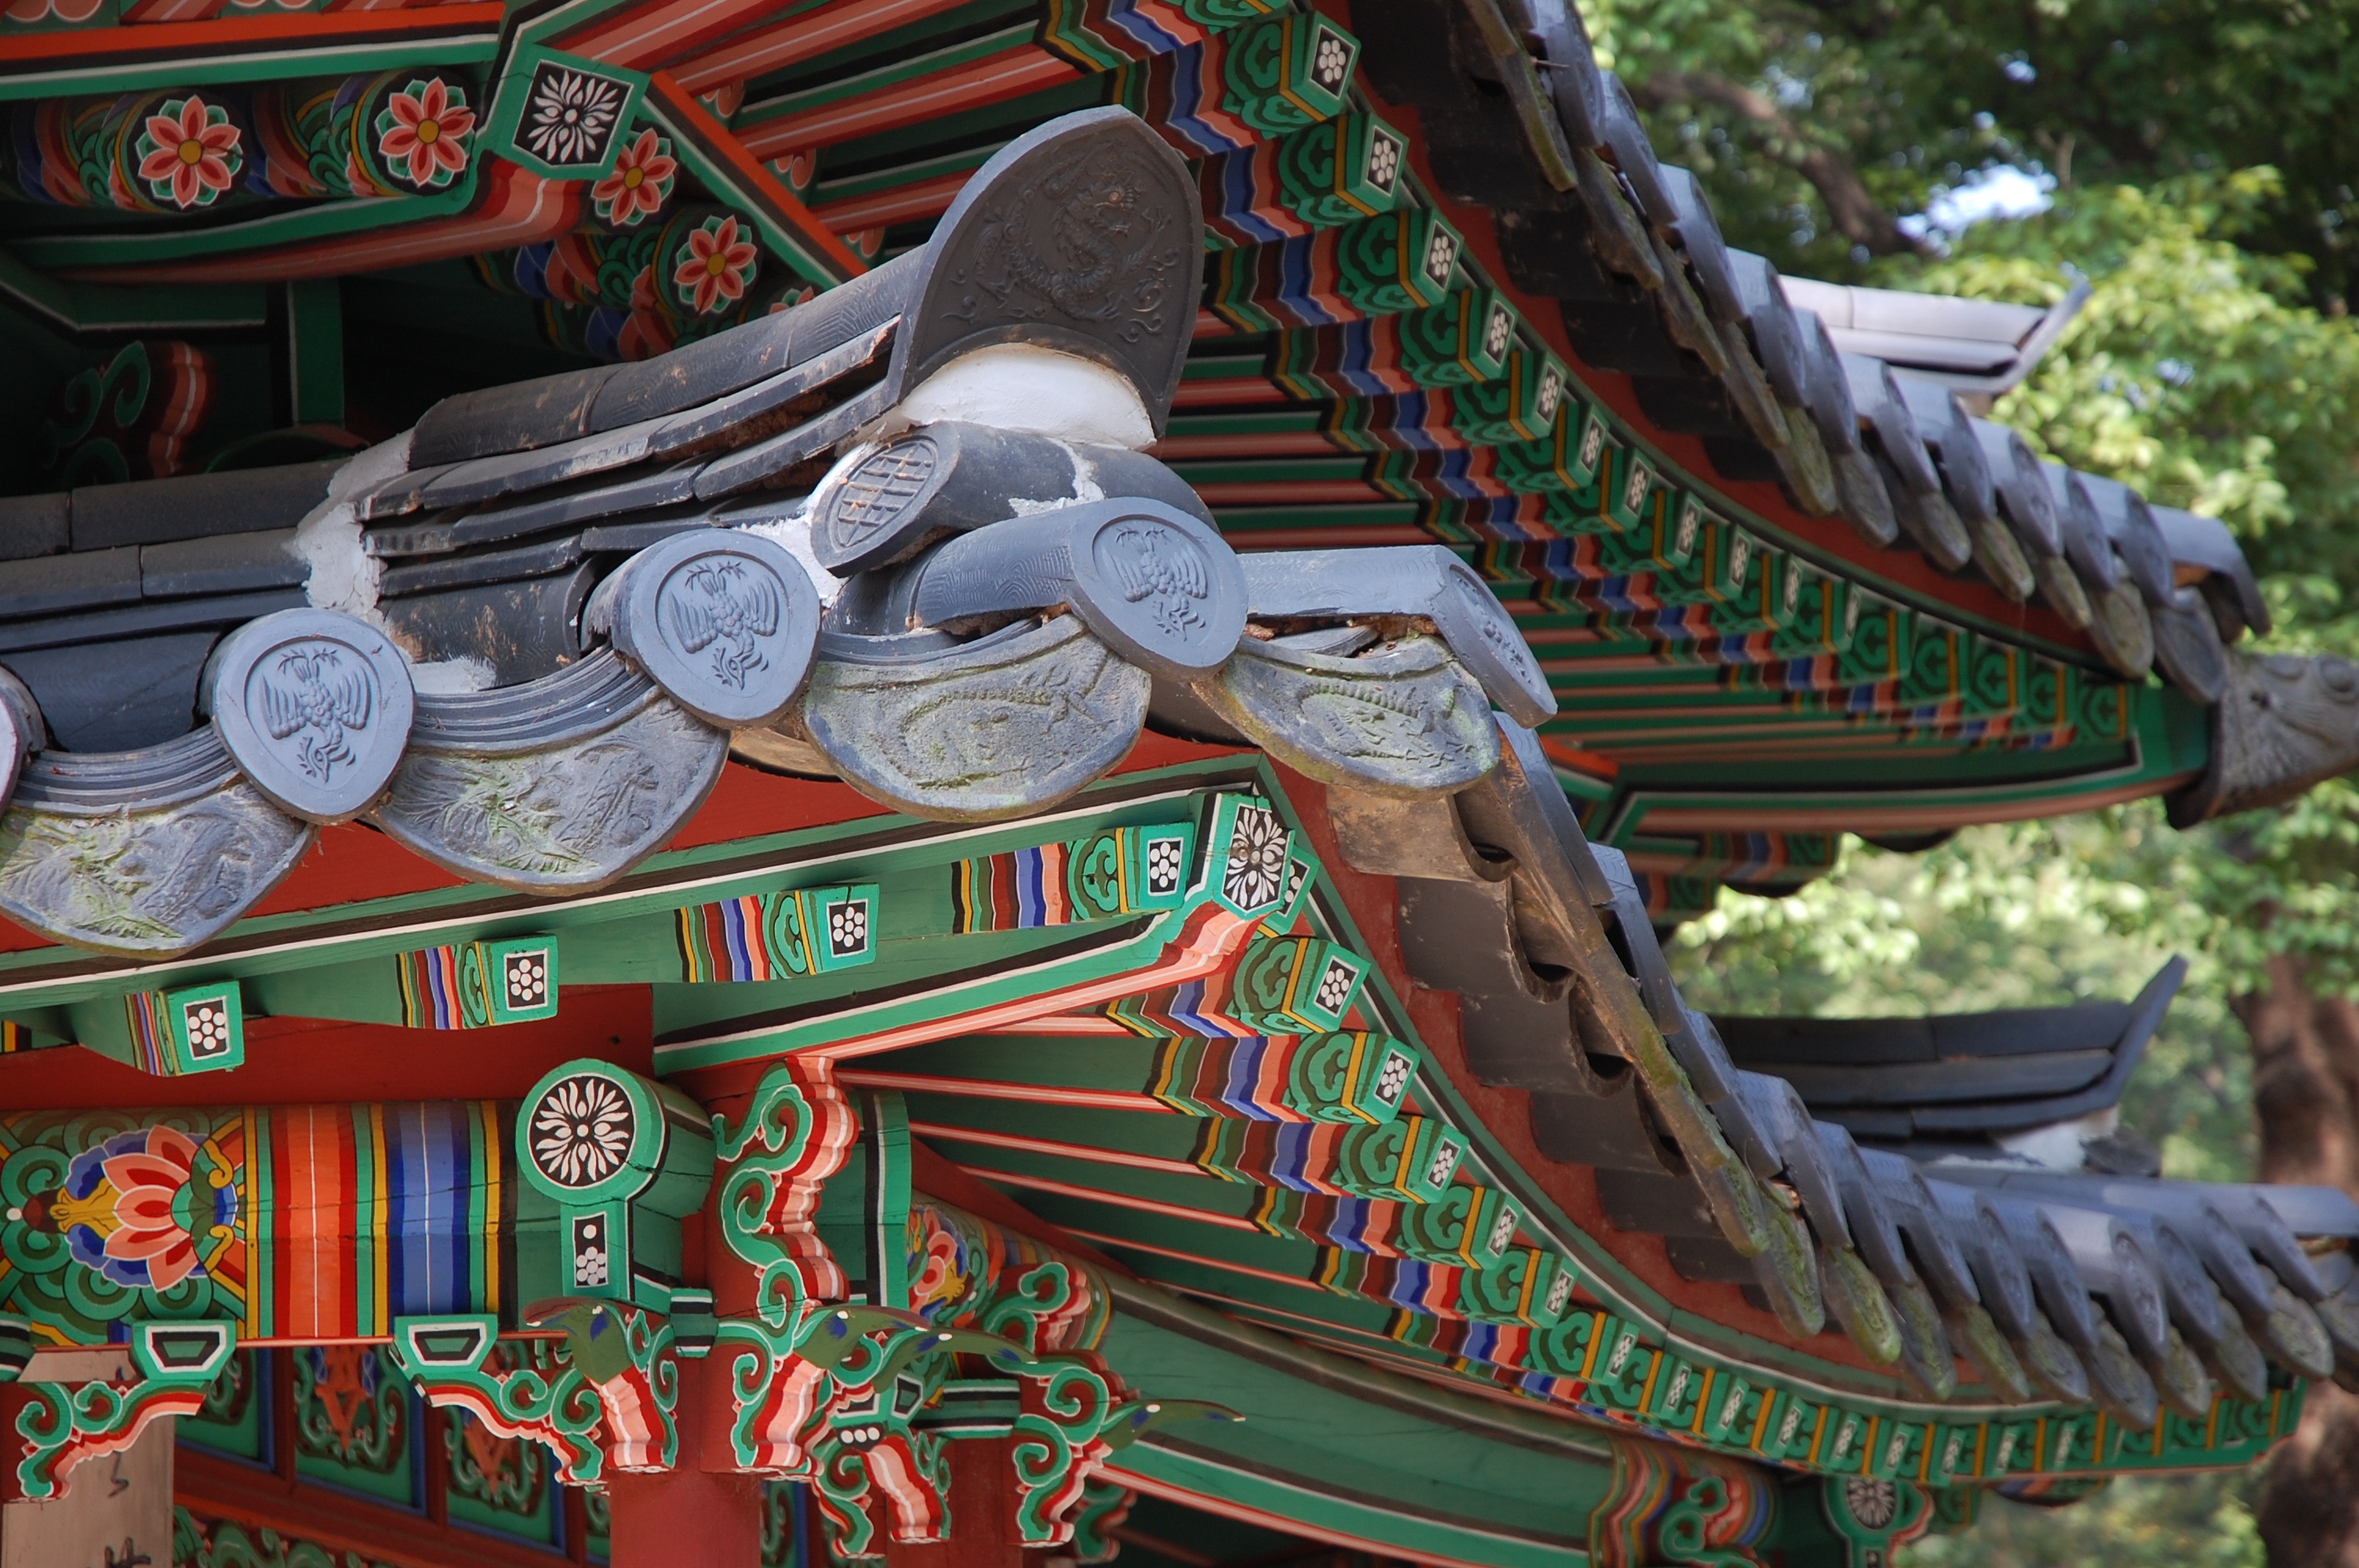
landscape, nature, wood, roof, palace, travel, spring, amusement park, asia, garden, place of worship, korea, temple, shrine, tradition, wat, seoul, south korea, hindu temple, changdeokgung, shinto shrine